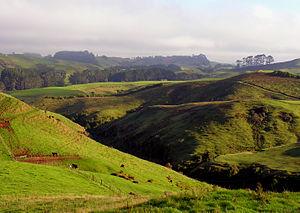
Eltham est une petite localité de l’intérieur du district de South Taranaki, située dans l’Île du Nord de la Nouvelle-Zélande.
La région de Taranaki est une région de Nouvelle-Zélande située au coin sud-ouest de l'île du Nord. Elle est nommée d'après le mont Taranaki et recouvre 7 258 km².